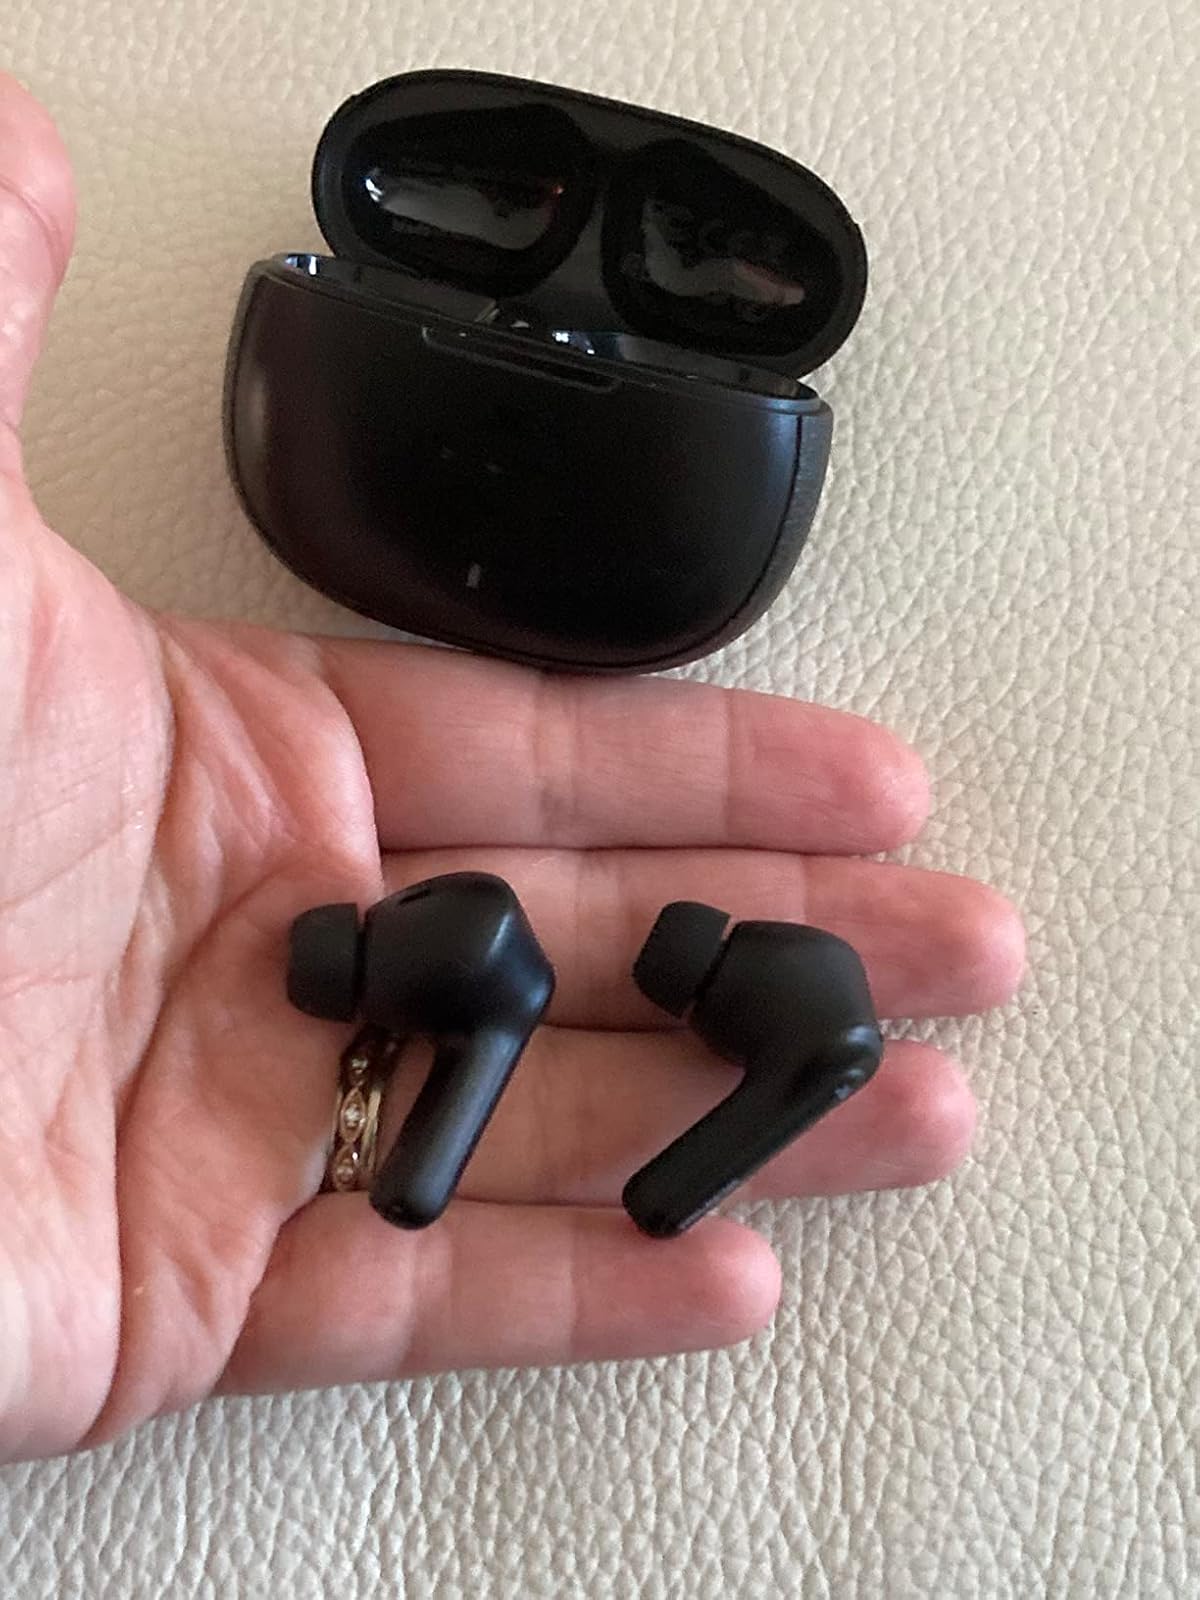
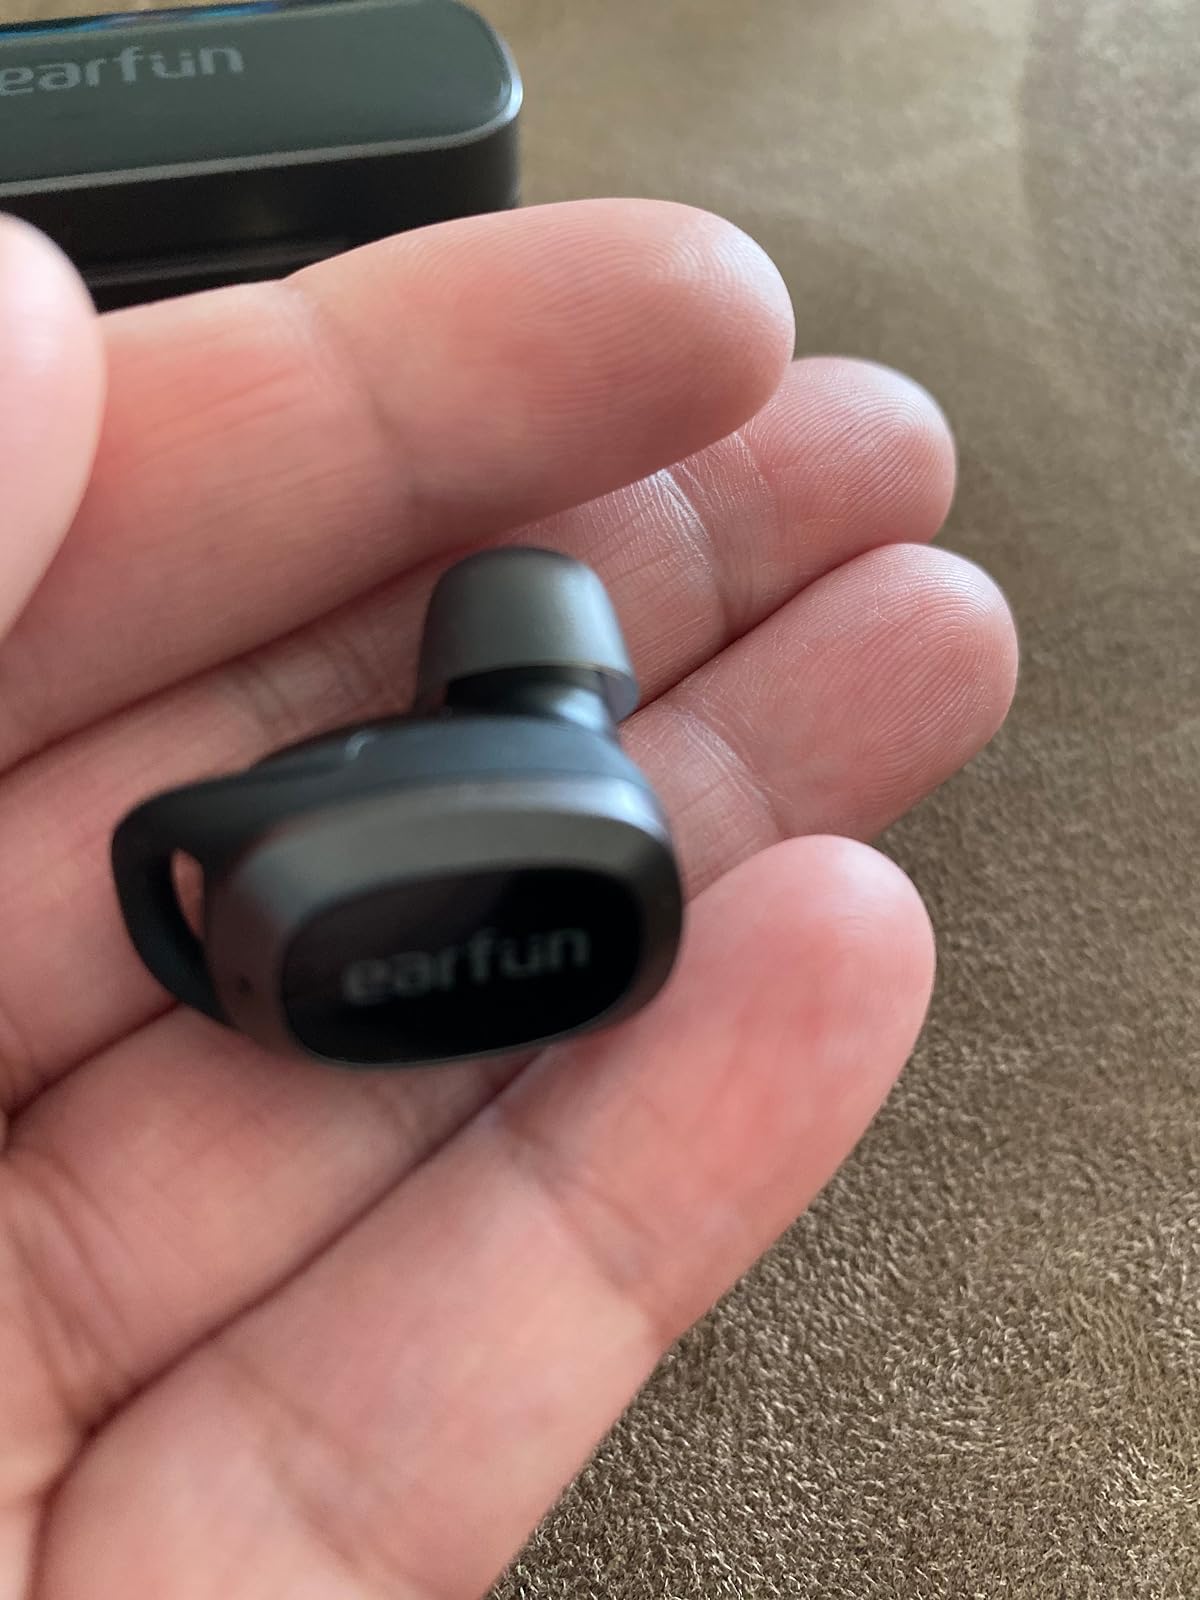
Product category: earbuds
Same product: no